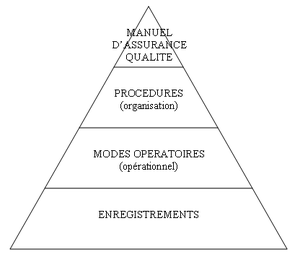
La maîtrise des documents est une des procédures fondamentale de la norme de qualité ISO 9001 version 2000.
Un mode opératoire consiste en la description détaillée des actions nécessaires à l'obtention d'un résultat.
Une procédure dans le domaine de l'entreprise et des affaires désigne une manière spécifiée d'effectuer un ensemble de tâches. Elle représente la mise en œuvre de tout ou d'une partie d'un processus et est destinée à être reproductible. Elle décrit ainsi étape par étape l'enchainement des tâches à réaliser, et les rôles et responsabilités associées.
On désigne par assurance qualité un moyen d'obtenir confiance dans l'assurance de la qualité c'est-à-dire dans l'aptitude de la société ou de l'organisation à satisfaire le niveau de qualité désiré.